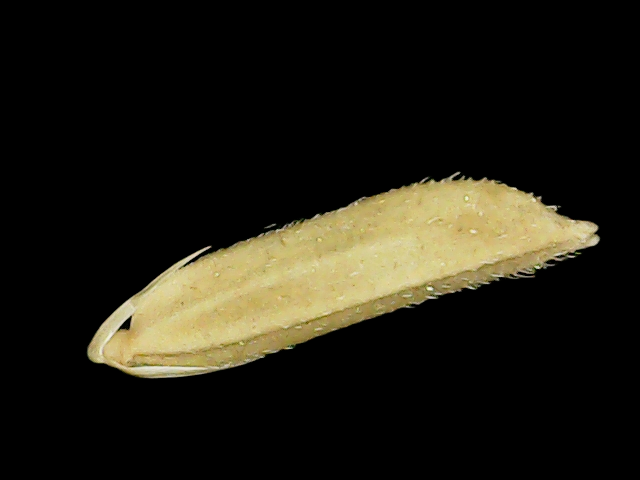
Rice variety: Binadhan20